Ternitz

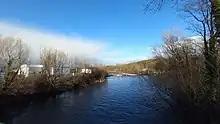
The river Schwarza in Ternitz

Ternitz's first documented mention was in 1352 and has town status since 1948. It is traditionally known as an industrial town, being home of the Schoeller-Bleckmann company, which was split up into 19 separate companies in 1989.